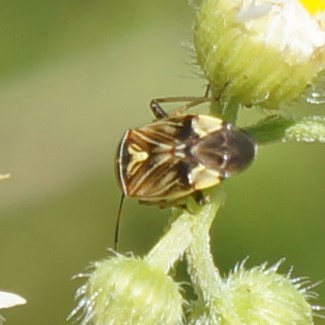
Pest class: lygus_bug